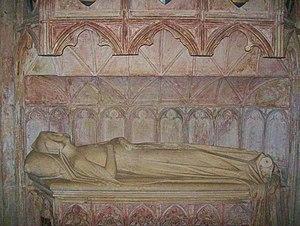
Blanche Mortimer est une femme de la noblesse anglaise du XIVᵉ siècle.